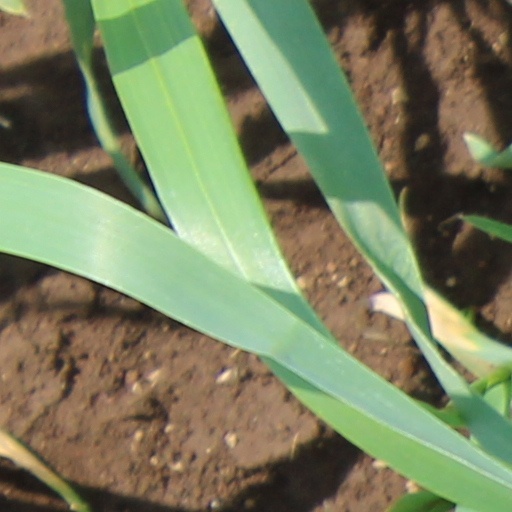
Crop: wheat